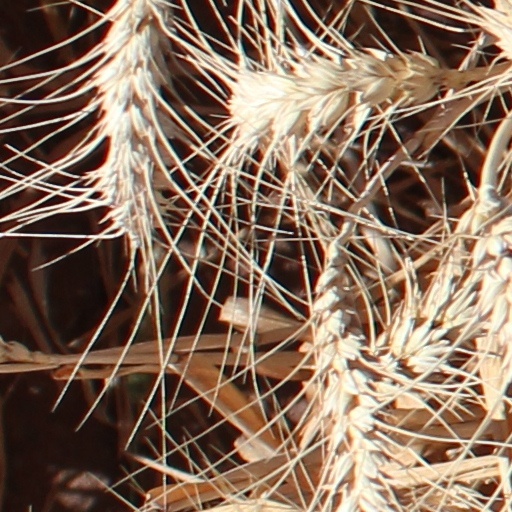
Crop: wheat